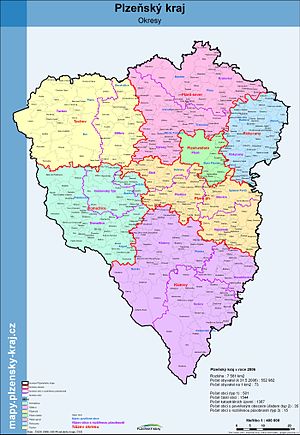
Plzeň (region)
Distrikter og kommuner
Plzeň region er en administrativ region i Tjekkiet, beliggende i den vestlige del af Bøhmen. Regionen har navn efter byen Plzeň der også er den største by med omkring 162.000 indbyggere, og som er administrationscenter for regionen. Regionen har 7 distrikter med i alt 501 kommuner.